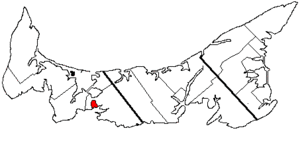
5ᵉ Prince était une circonscription électorale dans la province canadienne de l'Île-du-Prince-Édouard, qui élisait deux membres à l'Assemblée législative de l'Île-du-Prince-Édouard de 1873 à 1996.